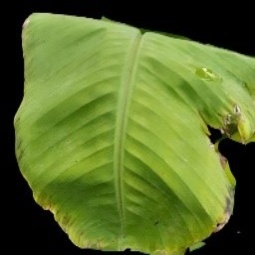
Label: Calcium